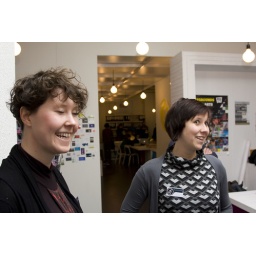
Foto's van 60MM in het VMK. Gemaakt door Sander de Groot; grootsfotografie.nl